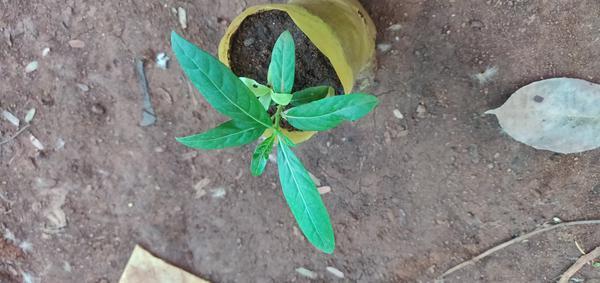
Plant: Nooni